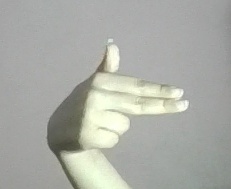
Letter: ghain